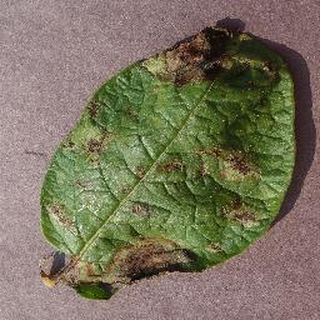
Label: potato_late_blight